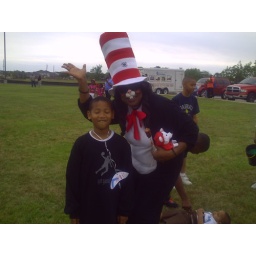
cat in the hat